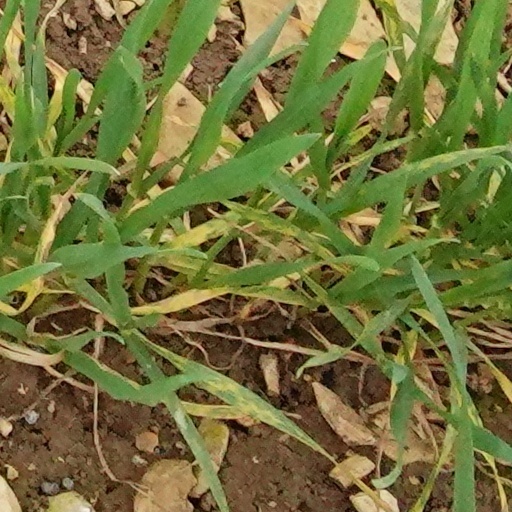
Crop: wheat